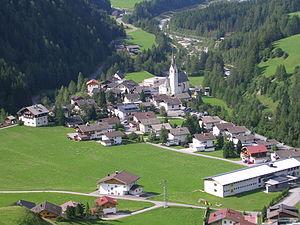
Kals am Großglockner est une commune ainsi qu'une grande station de ski, située dans le district de Lienz du Tyrol oriental en Autriche. Kals est la troisième municipalité du district en superficie. Le sommet du Großer Muntanitz sépare la commune de Matrei à l'ouest.